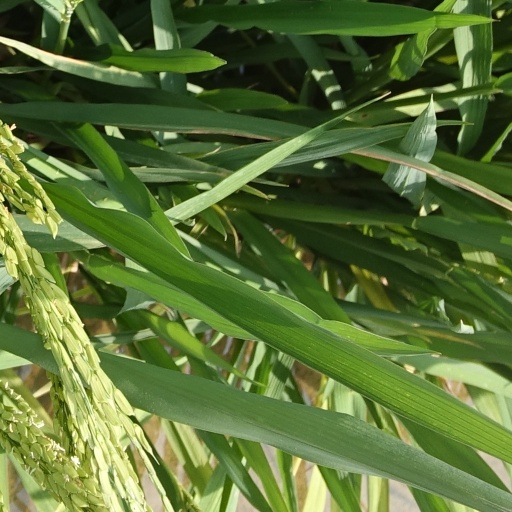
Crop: rice